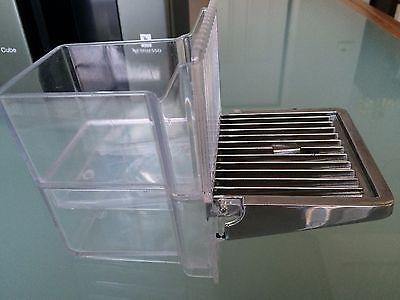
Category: coffee maker